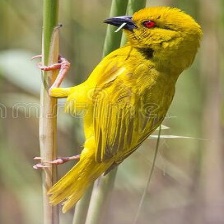
Species: EASTERN GOLDEN WEAVER
Scientific name: PLOCEUS SUBAUREUS